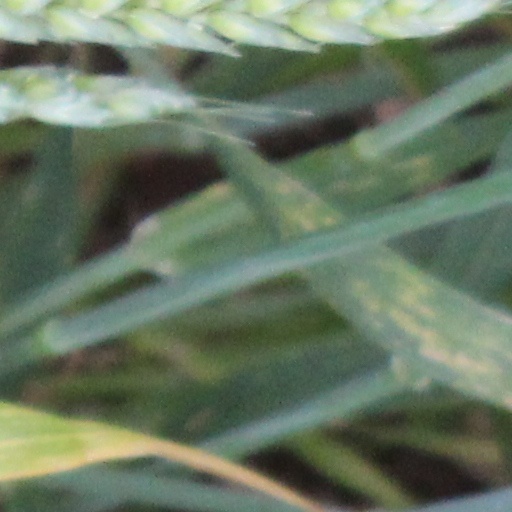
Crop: wheat